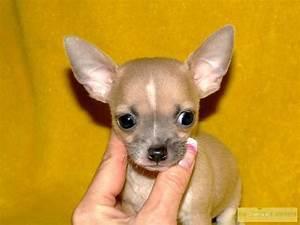
dog